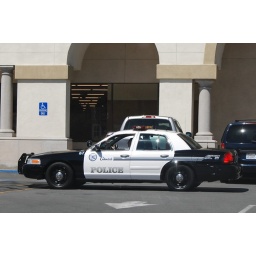
It's not everyday that you see two Glendale Police Department black &amp;amp; white cruisers in Santa Clarita.